Leo Baeck Institute

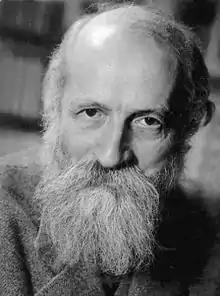
Martin Buber

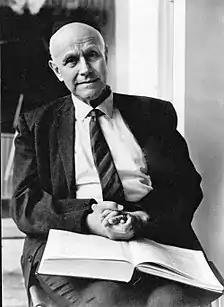
Ernst Simon

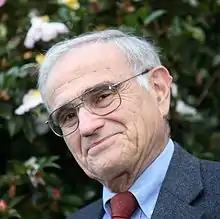
Michael A. Meyer

In the beginning of the 1950s some of the most influential Jewish scholars from Germany met in Jerusalem to discuss what form the Leo Baeck Institute would take. The founding conference took place from May 25–31, 1955; Martin Buber, Ernst Simon, and Gershom Scholem were some of the intellectual heavyweights present.